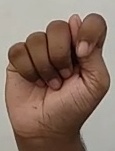
ASL sign: T